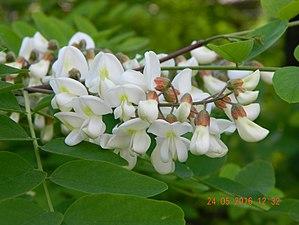
Robinier faux-acacia . L'inflorescence avec des fleurs et des bourgeons. Kyiv. Montagne Schekavytsa. 2016.